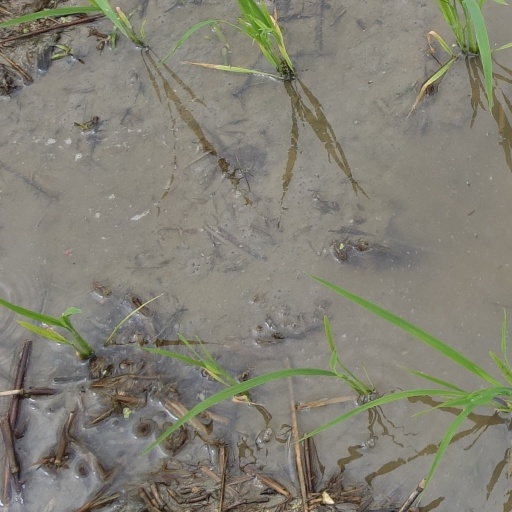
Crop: rice